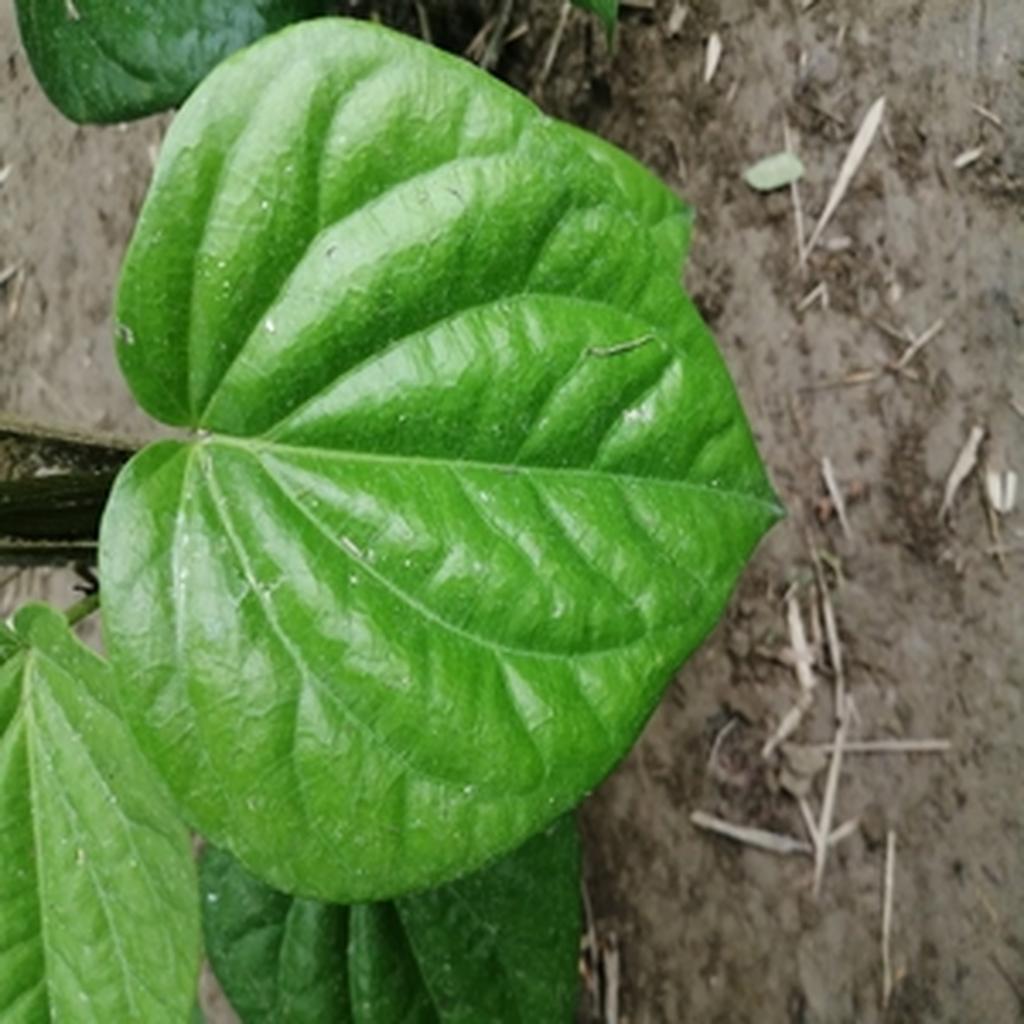
Label: Healthy_Leaf